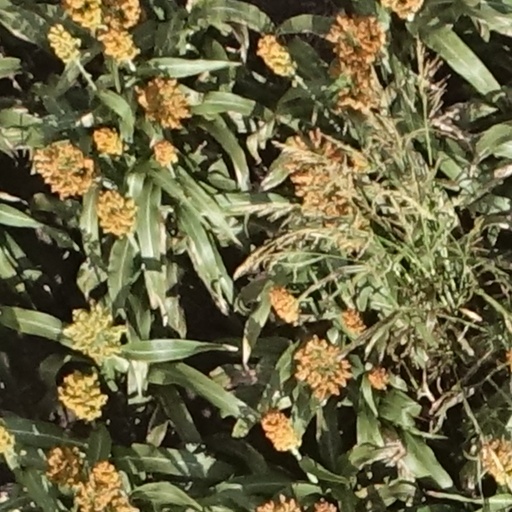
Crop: sorghum